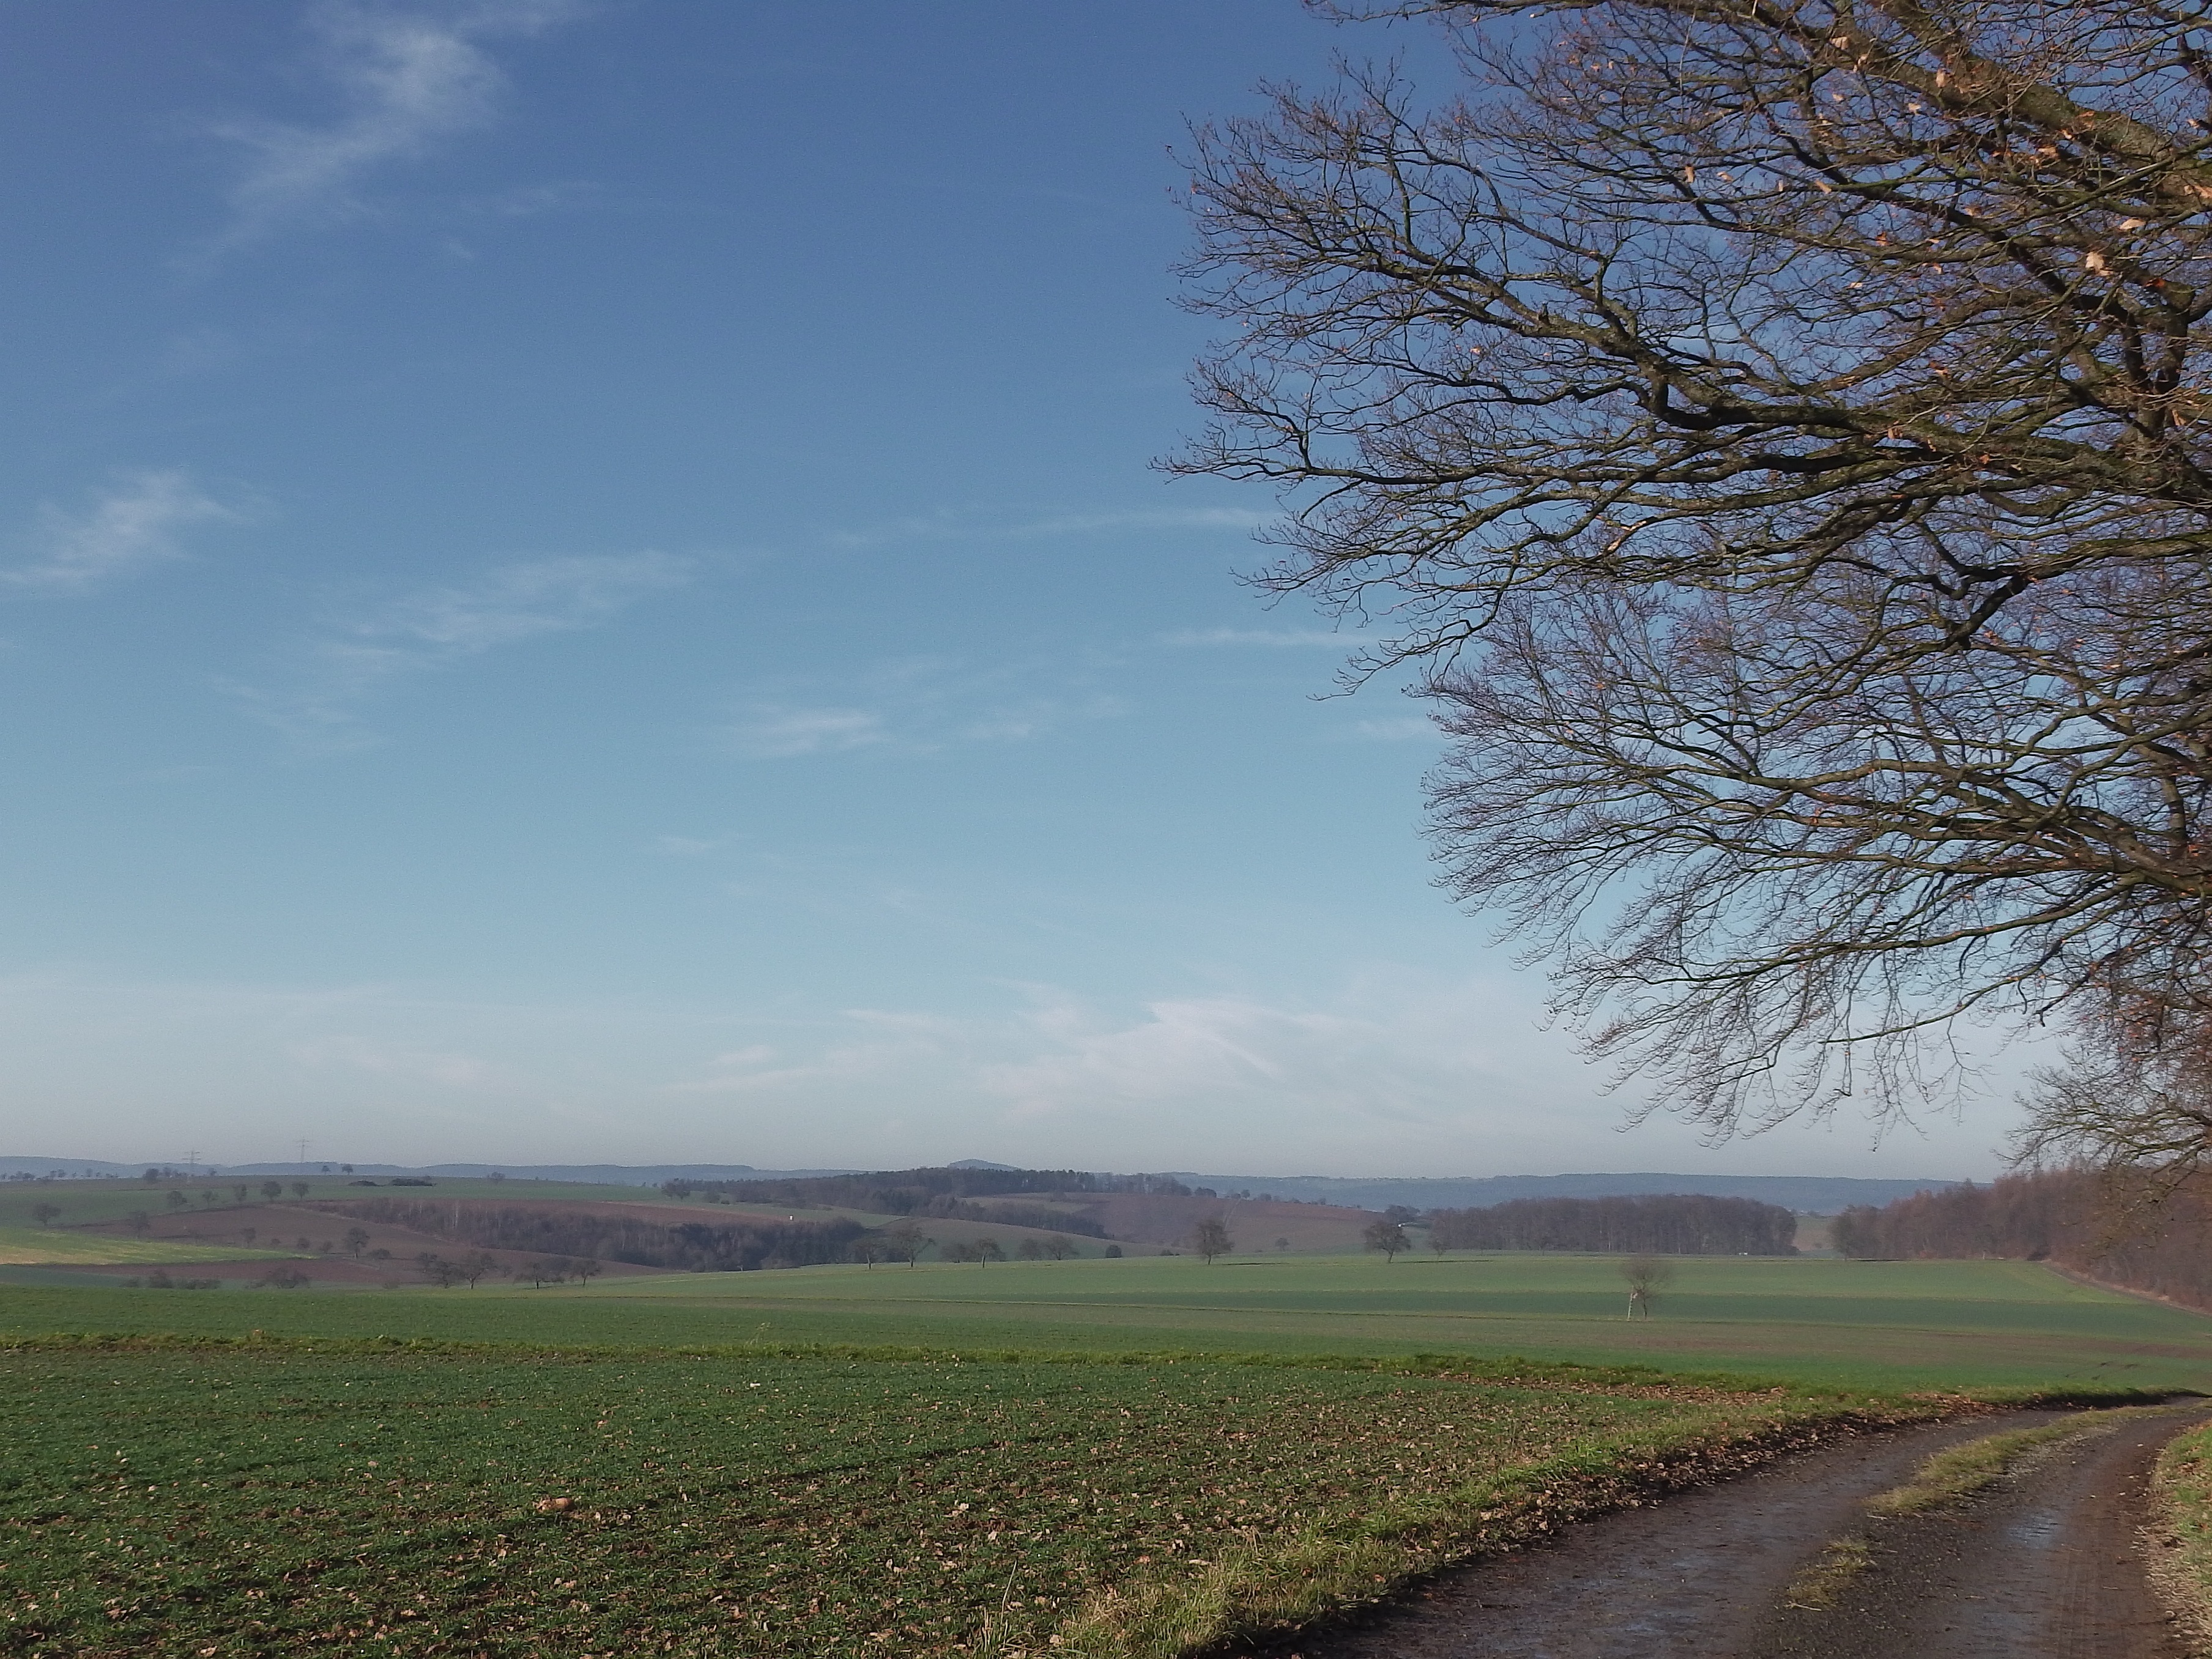
landscape, tree, nature, grass, horizon, cloud, plant, sky, mist, field, farm, meadow, prairie, sunlight, morning, hill, wind, walk, autumn, soil, agriculture, plain, grassland, wide, habitat, away, rural area, on the go, natural environment, atmospheric phenomenon, grass family, woody plant